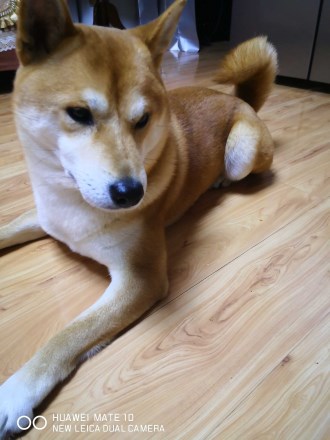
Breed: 1043-n000001-Shiba_Dog